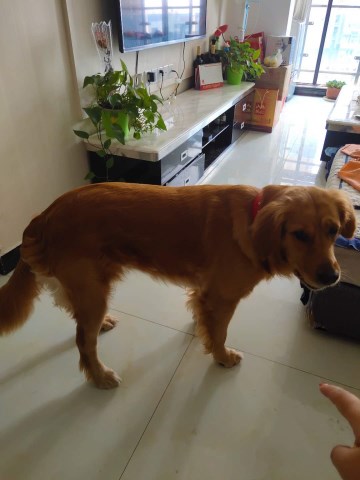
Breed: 5355-n000126-golden_retriever